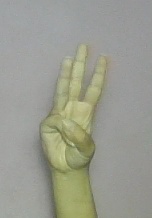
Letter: thaa